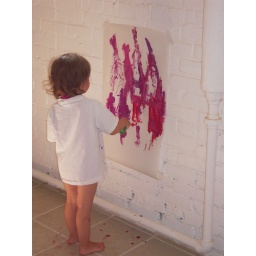
The usual suspects and two joiners. We had painters' studio followed by water bucket and spray ball rinse-off fun.